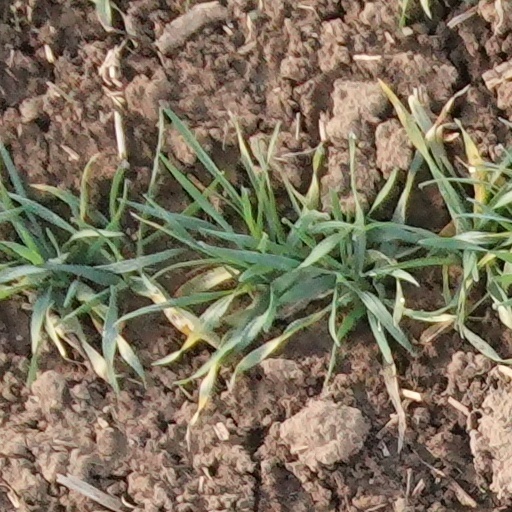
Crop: wheat